Pam Tillis

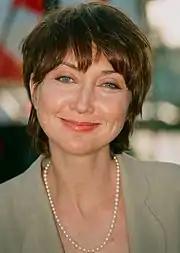
A head shot of country music singer Pam Tillis.

In 1992, Arista Nashville released Tillis's next album, "Homeward Looking Angel". The lead single, "Shake the Sugar Tree", reached the top five on the country charts the same year. Tillis and Worley both enjoyed the sound of Stephanie Bentley's vocals on the demonstration track and chose to retain them on the final recording. The album charted another top-10 hit with the Gretchen Peters composition "Let That Pony Run". After it, "Cleopatra, Queen of Denial" and "Do You Know Where Your Man Is" peaked in lower chart positions. "Homeward Looking Angel" also included a duet with Diamond Rio lead singer Marty Roe titled "Love Is Only Human". Tillis co-wrote half of the album's songs including "Cleopatra, Queen of Denial" with her then-husband, songwriter Bob DiPiero. Worley provided backing vocals on "Do You Know Where Your Man Is". The album was certified platinum in 1995 for sales of one million copies. Alanna Nash rated "Homeward Looking Angel" "C+", calling Tillis's vocals "irritatingly in-your-face". Roch Parisien of AllMusic called it a "very solid" album, praising the songwriting of the singles in particular.